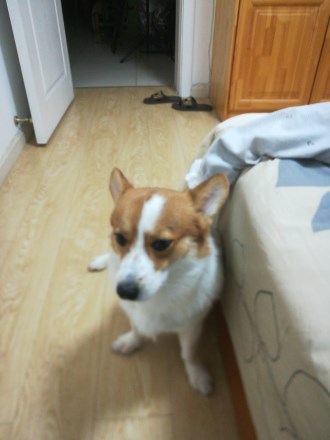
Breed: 2909-n000116-Cardigan